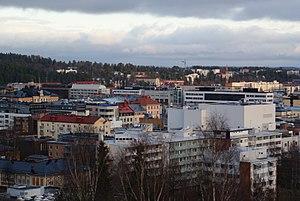
Le centre de Kuopio est le centre ville correspondant aux quartiers 1 à 6 de Kuopio en Finlande.